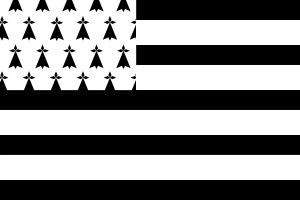
L'histoire de la Bretagne commence avec un peuplement dont les traces remontent à la Préhistoire, dès 700 000 ans av. J.-C. La période néolithique, qui commence dans ces régions vers 5000 av. J.-C., y est marquée par le développement d'un mégalithisme important se manifestant dans des sites comme le cairn de Barnenez, le cairn de Gavrinis, la Table des Marchands de Locmariaquer ou les alignements de Carnac. Au cours de sa protohistoire qui commence vers le milieu du IIIᵉ millénaire av. J.-C., le sous-sol riche en étain permet l'essor d'une industrie produisant des objets de bronze, ainsi que de circuits commerciaux d'exportation vers d'autres régions d'Europe. Durant les siècles qui précèdent notre ère, elle est habitée par des peuples gaulois comme les Vénètes ou les Namnètes, avant que ces territoires ne soient conquis par Jules César en 57 av. J.-C., puis progressivement romanisés.
Les Bretons sont un peuple originaire de Bretagne, une région située dans le nord-ouest de la France métropolitaine, sous l'autorité de ducs jusqu'au XVIᵉ siècle. Ils doivent leur nom à des groupes brittophones qui émigrèrent du Sud-Ouest de la Grande-Bretagne en vagues successives à partir du IIIᵉ siècle jusqu’au VIᵉ siècle dans l'Ouest de la péninsule Armoricaine, renommée par la suite Bretagne d’après leur nom.